Microsoft Office 2007

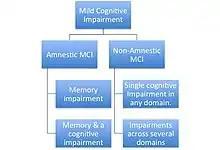
SmartArt in PowerPoint

SmartArt, found under the Insert tab in the ribbon in PowerPoint, Word, Excel, and Outlook, is a new group of editable and formatted diagrams. There are 115 preset SmartArt graphics layout templates in categories such as list, process, cycle, and hierarchy. When an instance of a SmartArt is inserted, a "Text Pane" appears next to it to guide the user through entering text in the hierarchical levels. Each SmartArt graphic, based on its design, maps the text outline, automatically resized for best fit, onto the graphic. There are a number of "quick styles" for each graphic that apply largely different 3D effects to the graphic, and the graphic's shapes and text can be formatted through shape styles and WordArt styles. In addition, SmartArt graphics change their colors, fonts, and effects to match the document's theme.